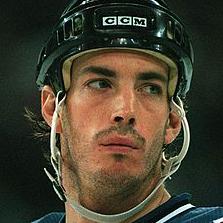
Age: 27